James Binney (cricketer)

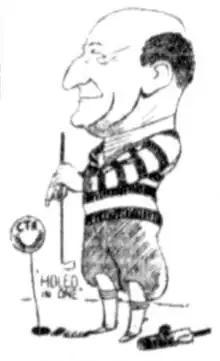
James Binney, caricature

Edgar James Binney (31 May 1885 – 9 September 1978) was an Australian cricketer. He was a left-handed batsman and right-arm medium-fast bowler who played for Victoria.